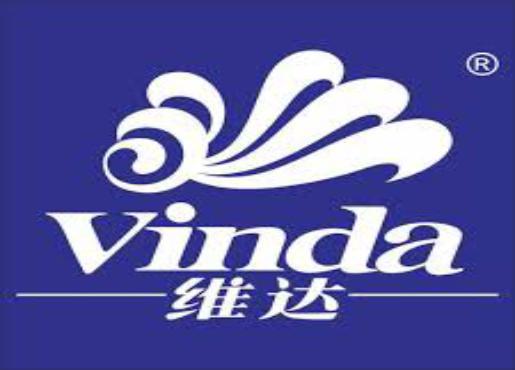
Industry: Necessities